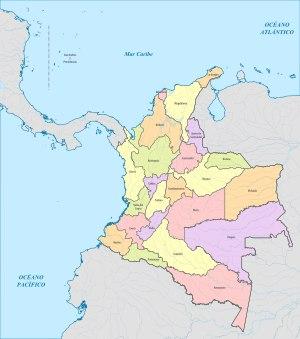
La Colombie est divisée en 32 départements et un district capital.
Les frontières de Colombie sont les frontières internationales que partage la Colombie avec les États qui voisinent le territoire sur lequel elle exerce sa souveraineté en Amérique du Sud et dans les Caraïbes.